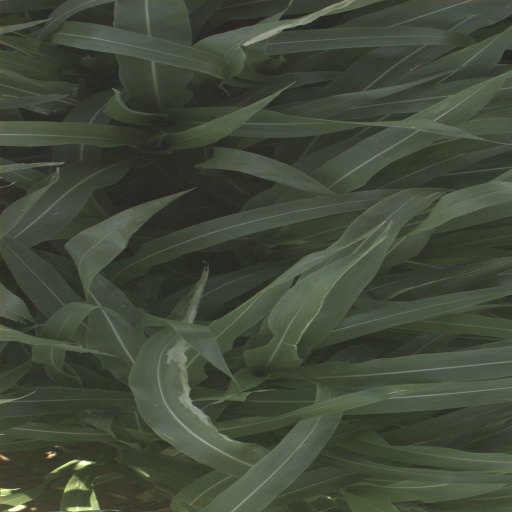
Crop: sorghum